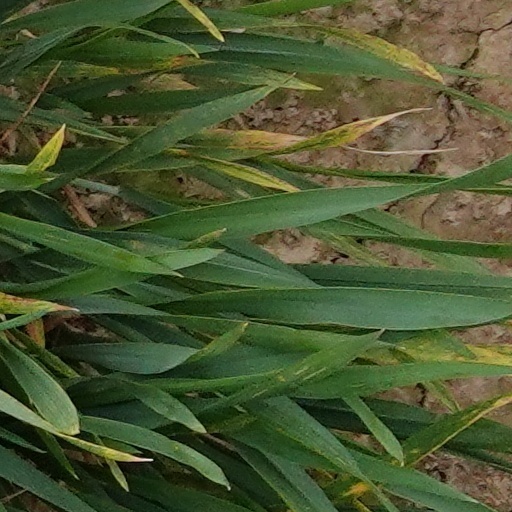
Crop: wheat